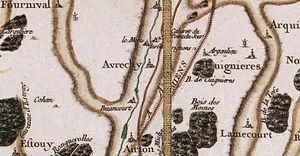
Avrechy, carte de Cassini
L'Arré est une rivière française qui coule dans le département de l'Oise, dans l'ancienne région Picardie donc dans la nouvelle région des Hauts-de-France. C'est un affluent de la rive gauche de Brêche, et donc un sous-affluent de la Seine par l'Oise.